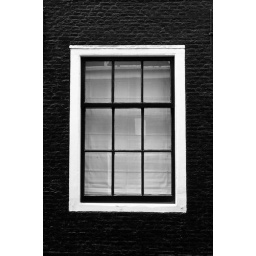
White window on a black wall in Amsterdam, Netherlands